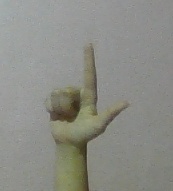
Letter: laam